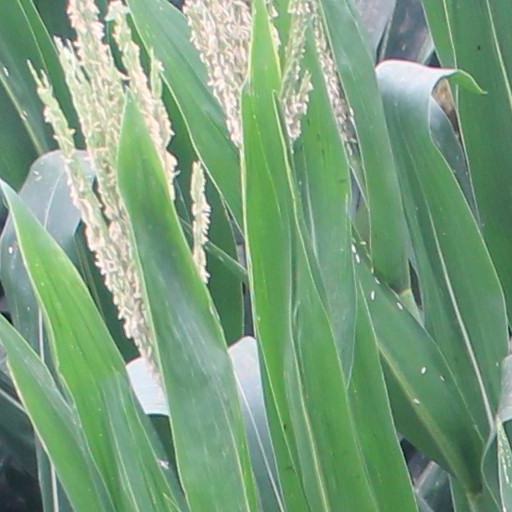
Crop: maize; corn